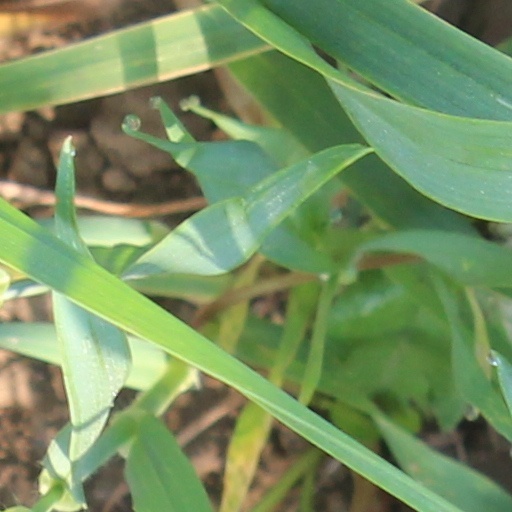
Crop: wheat